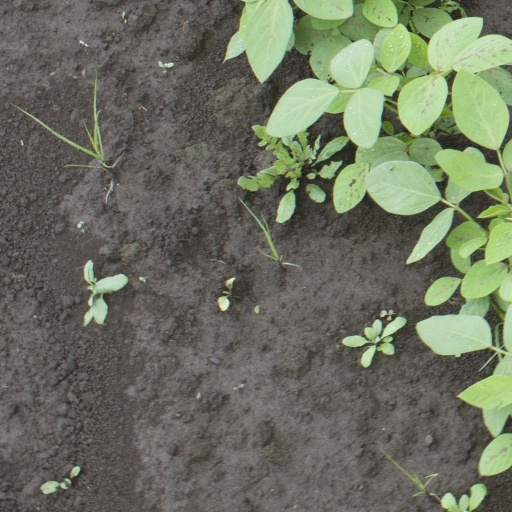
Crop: soybean